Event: Nepal Earthquake
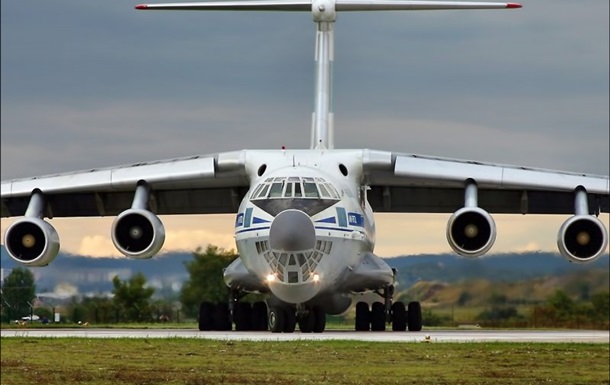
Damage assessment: no_damage